Jean-Marc Gibeau

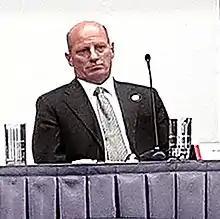
Jean-Marc Gibeau in September 2016

Jean-Marc Gibeau is a politician in Montreal, Quebec, Canada. He served on the Montréal-Nord city council from 1996 to 2001 and on the Montreal city council from 2002 to 2017.